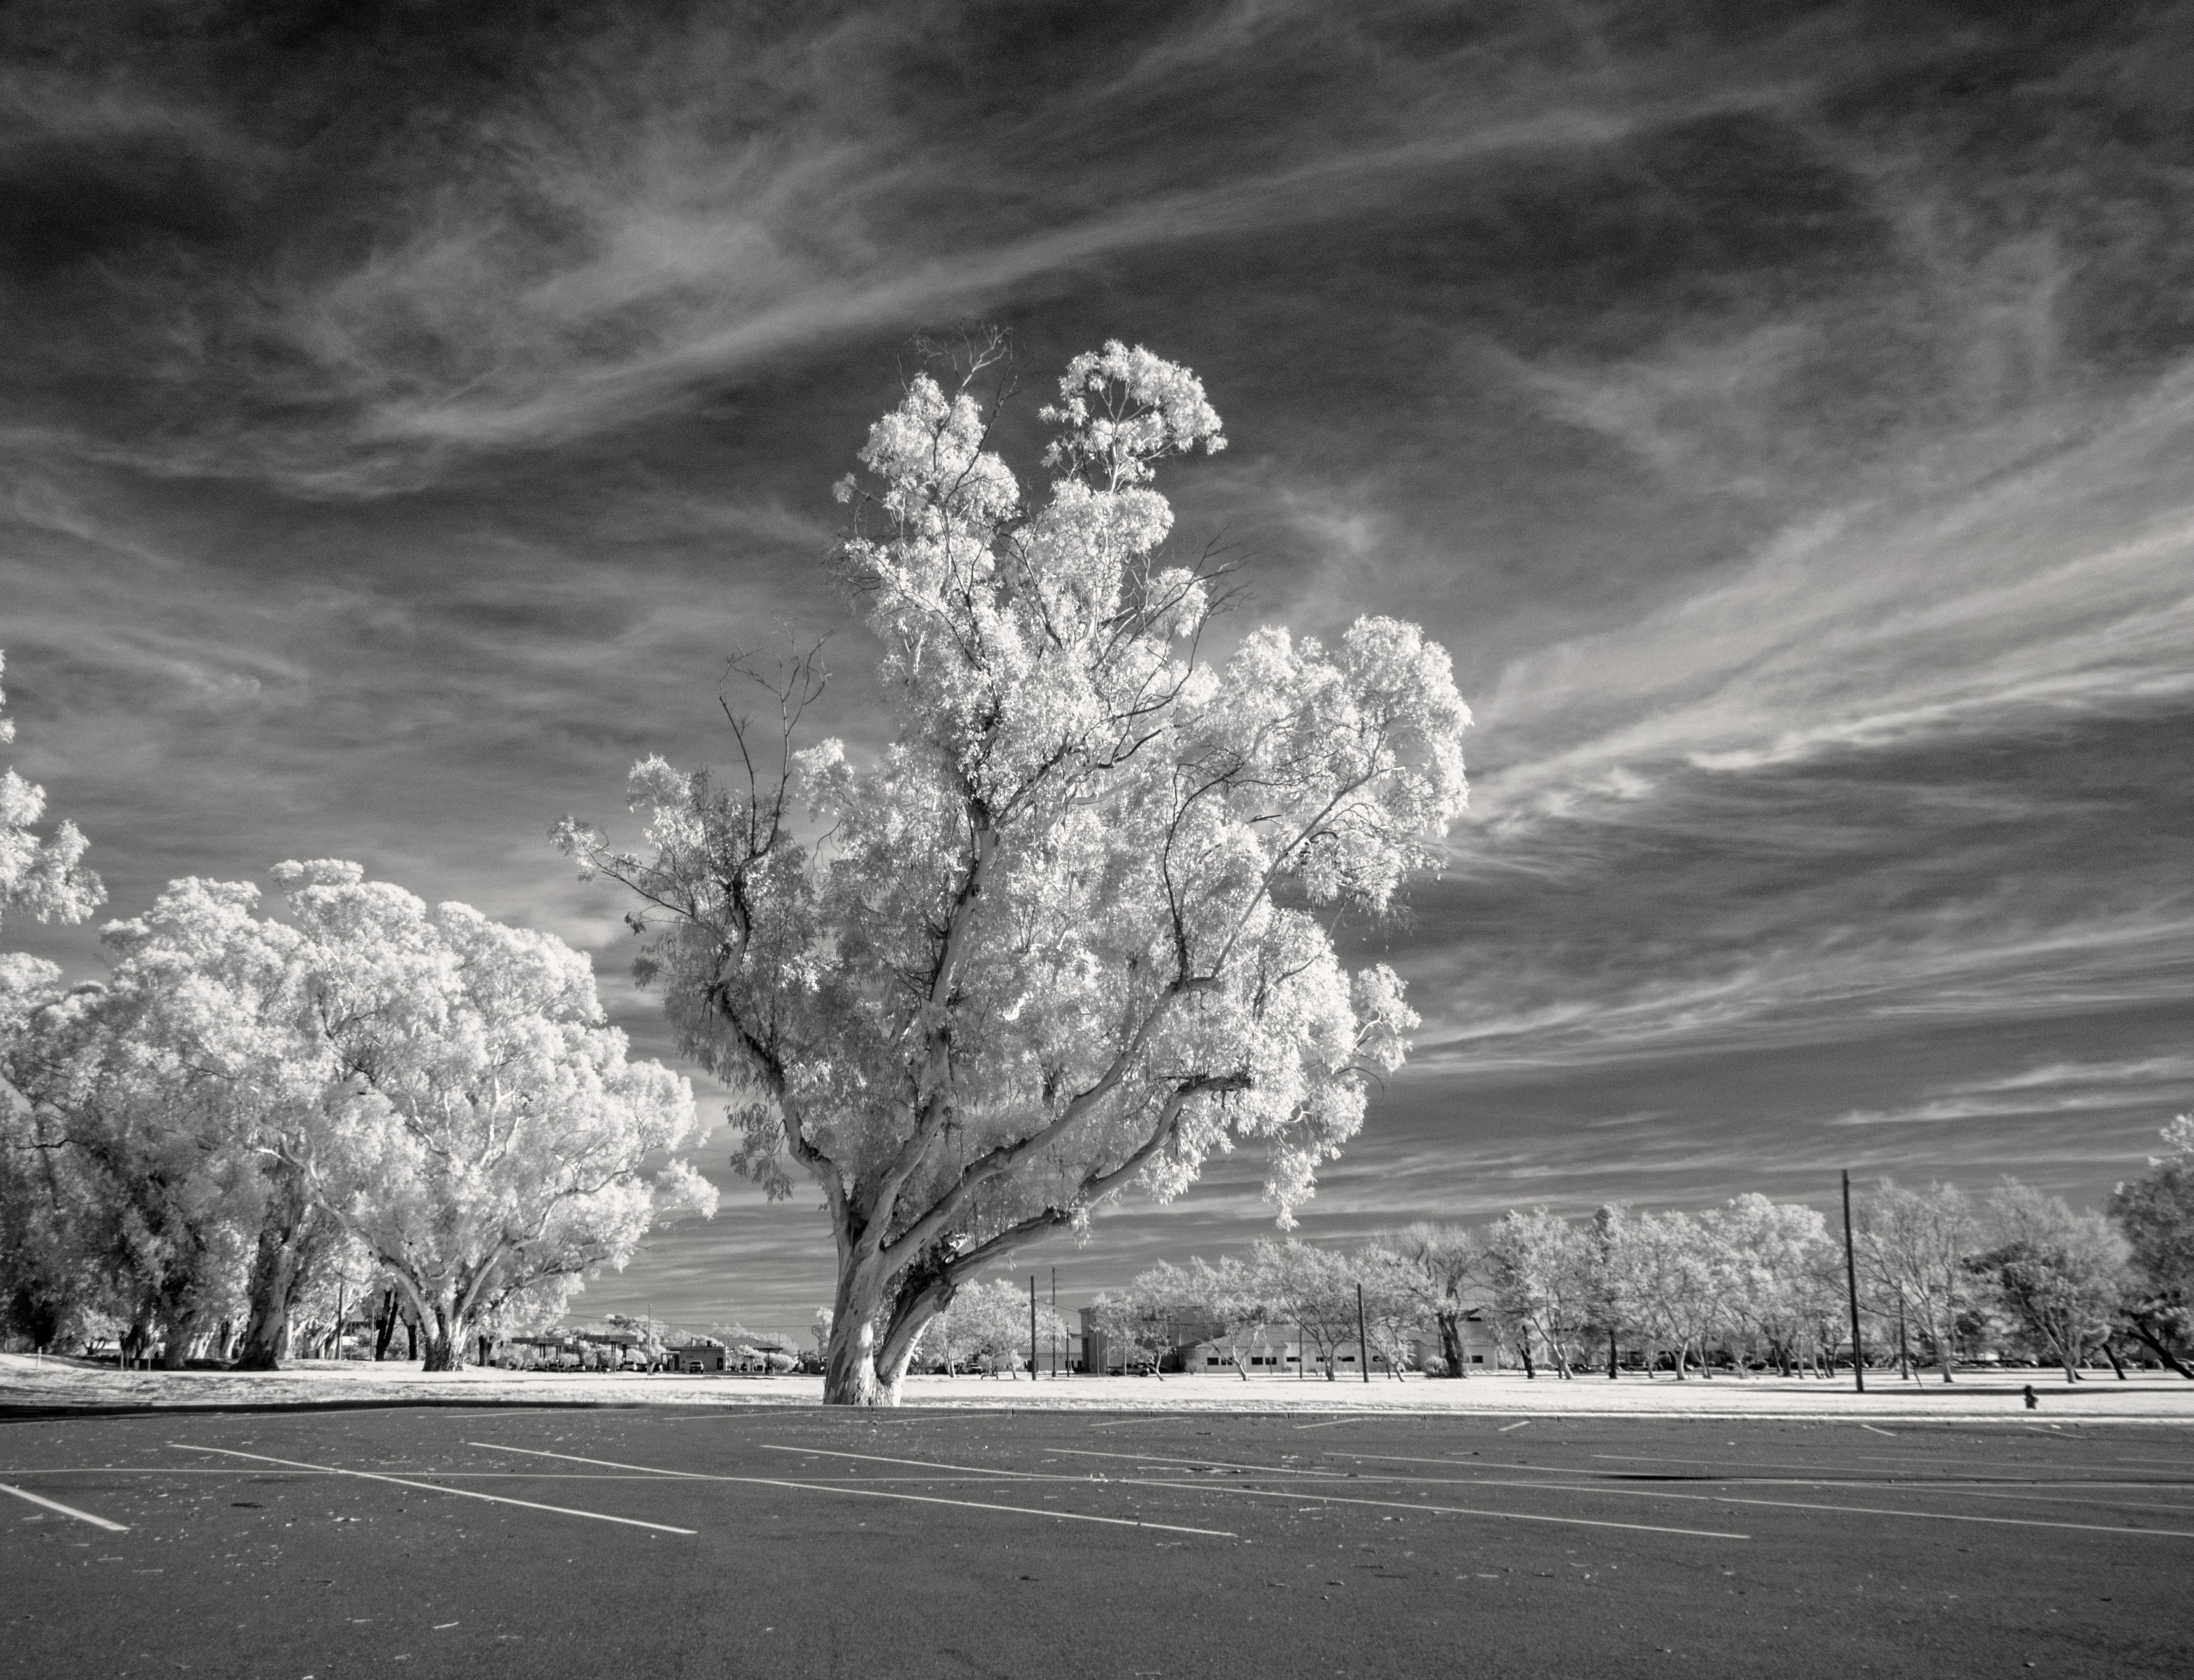
tree, blossom, winter, cloud, black and white, plant, sky, white, photography, sunlight, morning, flower, frost, black, monochrome, season, eucalyptus, infrared, solanocounty, bluegumeucalyptus, monochrome photography, atmospheric phenomenon, woody plant